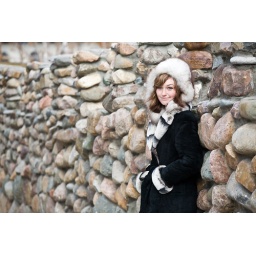
Young beautiful smiling woman near stone wall